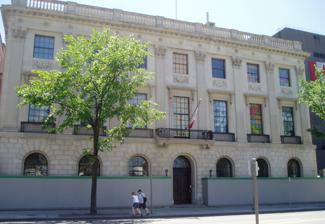
Building: Portrait Gallery of Canada
Country: Canada
Year built: 2001
Portrait Gallery of Canada Established 2021 ; 4 years ago ( 2021 ) Location Ottawa, Ontario The PGC exists online only. The former building of the Embassy of the United States at 100 Wellington Street in Ottawa was previously proposed to host Library and Archives Canada's collection of portraits. That building is now the future site of the Indigenous Peoples Space. The Portrait Gallery of Canada ( French : Musée du portrait du Canada ) is a federally-registered not-for-profit corporation that currently has no collection or physical presence. On July 30, 2020, the Portrait Gallery of Canada launched its online presence at portraitcanada.ca. Private sector donations and in-kind contributions help the Portrait Gallery of Canada in its ability to pursue its vision and showcase its online exhibitions of portraits of people from across Canada and from all walks of life. Organizers and supporters envision a future when the PGC will: 1) build a world-class collection of historical and contemporary portraits that humanize the stories of Canada’s past and present, and open a window into Canada’s future; 2) host innovative exhibitions in an inspiring physical space that is accessible to visitors of all ages and from all walks of life; and 3) make its future collection and programming accessible to people who live outside the National Capital Region through engaging and interactive web-based and travelling exhibitions . Location Currently, the Portrait Gallery of Canada (PGC) exists as an online entity only. However, its volunteer Board of Directors envisions a future when the PGC will partner with the federal government to secure an inspiring physical space in the National Capital Region . As it works towards this ambitious goal, the PGC will continue to host online exhibitions of portraits of people, from across Canada and from all walks of life, to humanize the stories of Canada’s past and present, and to spark conversations about Canada’s future. A hub-and-spoke model The board’s plan is to have the PGC’s main facility act as the “hub” of a “hub-and-spoke” model. A network of partners—museums, galleries and local community venues located across Canada—will help the PGC achieve its national mandate. In turn, these partners or “spokes” will benefit from the PGC’s future professional staff, collections and travelling exhibitions. The PGC will also utilize an advanced online capability beyond simple digitization of artworks. Opportunities for innovative web-based, interactive exhibition and educational programs will be built into the PGC’s digital infrastructure and operations from the outset. Collection The Portrait Gallery of Canada, as it currently exists, is not affiliated with Library and Archives Canada. The PGC's Board of Directors does hope to build a world-class collection of portraits of the people of Canada, from all regions of the country and from all walks of life, in the future. History 1904: The Dominion Archives begins to collect portraits Library and Archives Canada (LAC), known as The Dominion Archives at the time, was founded in 1872 and tasked with acquiring documents related to Canadian history. In 1904, Arthur George Doughty , the newly-appointed Dominion Archivist, began to include maps, flags, posters, portraits and other visual records to the nation’s growing collection of written material. Today, the LAC’s portrait collection includes over 20,000 paintings, drawings and prints, four million photographs and several thousand caricatures, as well as 10,000 medals and philatelic items. The collection is stored at LAC’s Preservation Centre in Gatineau , Quebec . 1938—1956: A Royal Canadian Academician’s dream The lifelong dream of Canadian portrait artist John Wycliffe Lowes Forster , R.C.A ., was to build a portrait gallery of historic and renowned Canadians. When he died in 1938, his estate bequeathed fifteen of his portraits to form the core of a national portrait collection and $10,000 towards the creation of a national portrait gallery. Although the Corporation of the National Portrait Gallery was registered in 1939, it was never realized. In 1956, members of the board transferred Forster’s donation to the Royal Ontario Museum . 1941—1971: Nation-building through portraiture For 30 years, the National Film Board of Canada ’s Still Photography Division was mandated to document Canadian society in order to foster a sense of national cohesion. Official photographers travelled across Canada to document the daily lives of Canadians at home, at work and at play. At the time they were taken, these official portraits were reproduced in countless newspapers, magazines, and publications in Canada and internationally. The collection was later transferred to Library and Archives Canada . 1998—2010: The Portrait Gallery of Canada, an LAC programme In 1998, the Embassy of the United States in Canada vacated its former building at 100 Wellington Street in Ottawa and moved to its new building on Sussex Drive in 1999. Designated as a Classified Federal Heritage Building, the former U.S. embassy is valued for its classic Beaux-Arts architecture and for its prime location directly across from Parliament Hill . In 2001, the Government of Canada , under the leadership of Prime Minister Jean Chrétien , announced that the former embassy would become the future site of a new Portrait Gallery of Canada, a venue for Library and Archives Canada (LAC) to showcase its national portrait collection. Dr. Lilly Koltun, head of LAC’s Art and Photography Division , was appointed director general and plans were put in place to expand the building with a modern wing. In 2003, British architect Edward Jones of London ’s Dixon Jones, Steven Teeple and Chris Radigan of Toronto 's Teeple Architects, and Ottawa architect David Cole won a competition to design the new Portrait Gallery of Canada. Their proposal was to house the LAC’s permanent collection of portraits in the former embassy building and to showcase temporary exhibitions in a new addition. Included in the design were administrative facilities, restoration laboratories, a lecture theatre and a rooftop café overlooking Parliament Hill. Originally projected to cost $22 million, demolition costs, which included the removal and disposal of the electrical and mechanical system, wall partitions, and carcinogenic asbestos insulation, caused the budget to increase to $45 million. These issues caused the museum’s anticipated 2006 opening to be delayed until at least 2007. In 2006, despite five years of planning and $11 million dollars already invested in the project, the Government of Canada, under the leadership of Prime Minister Stephen Harper , stopped further work on the building, citing escalating costs. In November 2007, the Government of Canada announced a new competition. The government invited private developers from Halifax , Quebec City , Montreal , Ottawa-Gatineau , Toronto , Winnipeg , Edmonton , Calgary and Vancouver to submit proposals for a public-private partnership to build a new Portrait Gallery of Canada in their respective cities. The plan was to have the new museum built by 2012. In 2008, Senator Jerry Grafstein introduced a private member’s bill in the Senate of Canada (S-233) An Act to amend the Library and Archives of Canada Act (National Portrait Gallery) in order to establish a permanent display in Ottawa for portraits from the LAC's collection. The proposal was to return to the original 2001 idea of hosting the collection at the former U.S. embassy . Although the Senator reintroduced the bill (S-201) in 2009, the Senate did not pass it. On Friday, November 7, 2008, the Government of Canada announced that its plans to select a new site for the Portrait Gallery of Canada based on proposals submitted by developers was cancelled. “In this time of global economic instability, it is important that the federal government continue to manage its own affairs prudently and pragmatically,” stated Minister of Canadian Heritage James Moore in a media release. “The selection process failed to meet the best interests of both the Portrait Gallery and taxpayers.” In 2009, the Government of Canada cancelled all plans to create a new portrait gallery. Instead, it called on Library and Archives Canada (LAC) to create a web-based portrait portal of its collection. On May 30, 2012, the LAC launched its Portrait Portal on its website. Visitors to the LAC's website today, can use its search feature to access its online database of portraits. 2016—2017: Public consultations In August 2016, the Government of Canada, under the leadership of Prime Minister Justin Trudeau , invited Canadians to provide their input and ideas on the future use of the former U.S. embassy. Over 6,500 Canadians, as well as over 500 international visitors to the nation’s capital, shared their views, which helped inform the government’s decision. Respondents were presented with a list of six possible public uses for the revitalized site at 100 Wellington Street. The three top choices were “Gallery” appealing to 57% of respondents, “Canada House” at 46%, followed by an “Indigenous cultural centre.” From those who supported the idea of a “Gallery,” two in three respondents specifically called for a portrait gallery. In March 2017, under the patronage of The Right Honourable Beverley McLachlin , former Chief Justice of Canada , prominent art enthusiasts and community leaders joined forces to advocate for the Portrait Gallery of Canada. They commissioned a survey and concluded that the public’s interest in having a national portrait gallery in the former United States embassy remained. In April 2017, Senator Serge Joyal , Senator Paul McIntyre , Senator Patricia Bovey and Senator Douglas Black sent a letter to Prime Minister Justin Trudeau urging him to resurrect the portrait gallery project for the 150th anniversary of Canada . Fifty-five of the 99 sitting senators supported the initiative. "National Archives' portraits should be its base, but the gallery should be much more—vibrant, living, not just of the past but of the present, read the letter, noting the archives has more than 20,000 portrait paintings and photographs." 2017: Announcing a new Indigenous Peoples Space for 100 Wellington Street, Ottawa On June 21, 2017, on National Indigenous Peoples Day , the Government of Canada announced that the former United States embassy at 100 Wellington Street would be repurposed to house the future Indigenous Peoples Space . The Assembly of First Nations , the Inuit Tapiriit Kanatami and the Métis National Council agreed to assume responsibility for the project’s vision and realization. 2017—ongoing: The Portrait Gallery of Canada, a new not-for-profit corporation After the Government of Canada’s announcement in 2017, advocates for a Portrait Gallery of Canada (PGC) shifted their focus from lobbying the federal government to creating their own not-for-profit corporation. Ottawa lawyer Lawson A.W. Hunter, who was one of the driving forces in realizing the Ottawa Art Gallery ’s new building, joined Senator Patricia Bovey , former director of the Winnipeg Art Gallery , to assemble an advisory group of artists, designers, writers, historians, politicians, senators, journalists, lawyers, executives and business leaders from across Canada to make the case for the PGC. The Right Honourable Beverley McLachlin , former chief justice of the Supreme Court of Canada, agreed to serve as the advisory group’s patron. In 2018, the Royal Canadian Academy of Arts (RCA) agreed to support this new private-public partnership, as a collaborator. Robert Tombs, artist, designer and president of the RCA, subsequently joined the PGC’s volunteer Board of Directors. In 2019, the PGC’s advisory group commissioned Toronto ’s Lord Cultural Resources, an international agency that specializes in museum, cultural and heritage sector planning, to research, write and deliver its master plan. On July 30, 2020, the Portrait Gallery of Canada launched its web presence and its first online exhibition Personae: Indigenous and Canadian Portraits 1861-2019 , organized by guest curator Robert Tombs. Artists featured were: Wally Dion, Christine Fitzgerald, Thaddeus Holownia , Ruth Kaplan , Peter Krausz , Arnaud Maggs , William Notman , Karen Stentaford, Stephen Stober, Robert Tombs and Herbert Taylor. On March 4, 2021, the Portrait Gallery of Canada officially became a federally-registered not-for-profit corporation. On June 5, 2021, the PGC announced the appointment of Joanne Charette, former Vice-President Corporate Strategy and Communications, International Development Research Centre and former Director of Public Affairs, National Gallery of Canada , as its first gallery director, an interim assignment. On August 19, 2021, the PGC launched its online exhibition In Keeping with Myself , organized by guest curator Darren Pottie. Artists featured were: Jaime Black, Catherine Blackburn, Rande Cook, Erika DeFreitas, Danièle Dennis, Olivia Johnston, Séamus Gallagher, Jean-Sébastien Gauthier, Christina Hajjar, Laura Hudspith, Jocelyn Keays, Suzy Lake , Meryl McMaster , Zinnia Naqkvi, Annie France Noël, Dainesha Nugent-Palache, Laurence Philomène, Skawenatti and Sage Szkabarnicki-Stuart. On February 24, 2022, the PGC launched its first online solo exhibition Giiyaabi Omaa Nindayaamin (We Are Still Here) by KC Adams and curated by PGC curator Ann Davis. On April 27, 2022, the Board of Directors of the Portrait Gallery of Canada announced the appointment of Robert Steven, former president and CEO of the Art Gallery of Burlington , as its new executive director, effective May 2, 2022. References